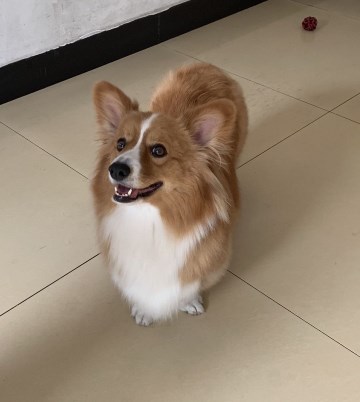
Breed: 2909-n000116-Cardigan